Madhyamam

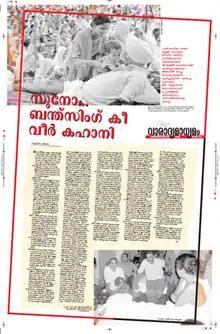
ADBI Award-winning article in "Varadya Madhyamam", published on 15 October 2006

The "Madhyamam" team has won numerous national and international awards for its contribution to journalism and in particular issues of agriculture, rural development and human rights.